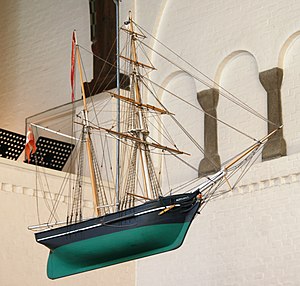
Davids Kirke / Billeder
Davids Kirke ligger i Koldinggade på Østerbro i Københavns Kommune.